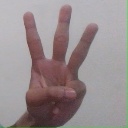
अक्षर: व